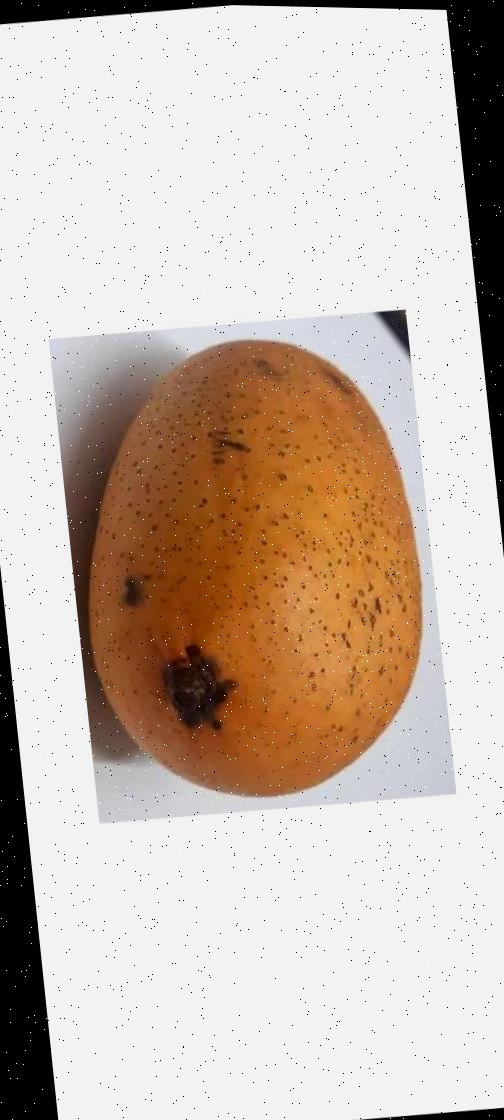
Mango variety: Ashshina Classic